Stefan Lazarević

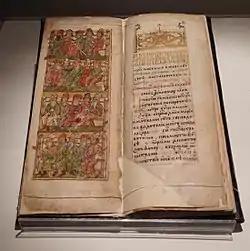
Mining Code of despot Stefan

At this time there was a great ecclesiastical council in Constance on Lake Constance, which lasted from 1414 till 1418 years and gathered a great number of ecclesiastical and secular nobility from Catholic countries. Parliament dealt with the so-called Western Schism, and the fate of Jan Hus that was eventually put to death (6 July 1415), which led to Hussite Wars. In addition, it is pointed out that the threat of the Ottomans, among the participants of Parliament, was also a mission of the Serbian Despot, and it is not impossible that he went there.